Charles D. Luce

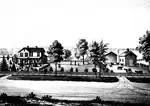
The Charles D. Luce Residence

Charles D. Luce was born on April 6, 1820, in Arcadia, New York. Charles was the fifth of twelve children of Joseph Luce and Betsey Soverhill. As a boy, he helped work on his parents' farm, and excelled in his district school. In 1846, Charles moved to Jefferson Township, Hillsdale County, Michigan, where he bought land. The land was initially undeveloped, but Charles constructed a farm there. He lived there until at least 1879.